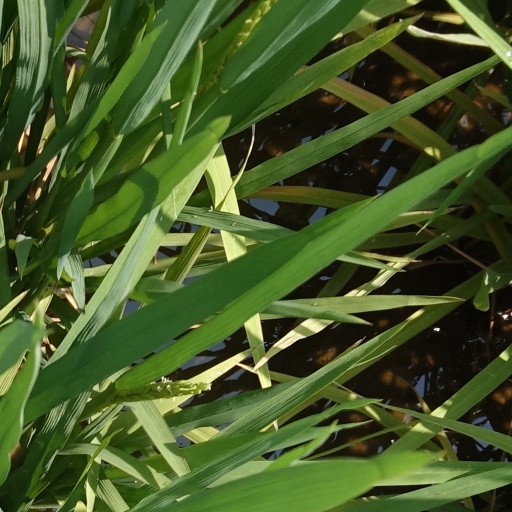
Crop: rice